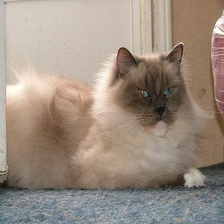
Species: cat
Breed: Ragdoll